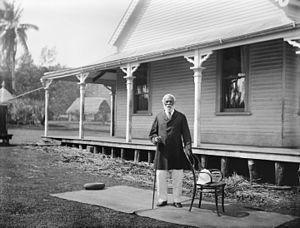
L'histoire des îles Tonga commence aux alentours du XIIIᵉ siècle av. J.-C..